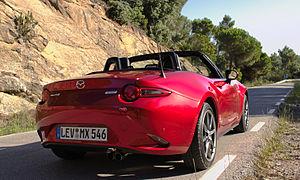
La Mazda MX-5 est une automobile roadster du constructeur automobile japonais Mazda. Elle fut présentée en 1989 et déclinée depuis en quatre générations.